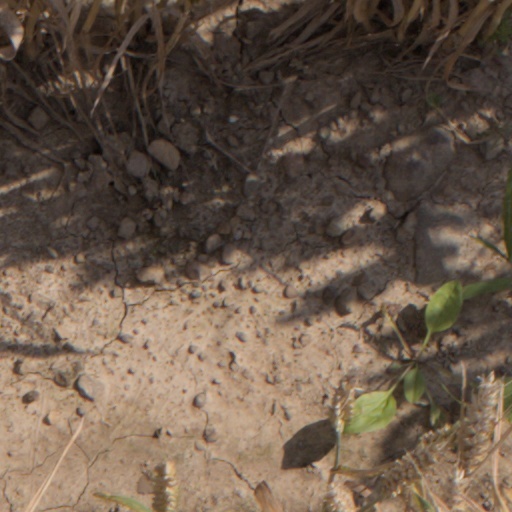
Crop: wheat